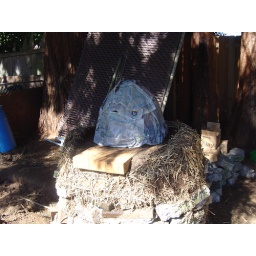
The sand mold is ready to start packing oven mud around it!